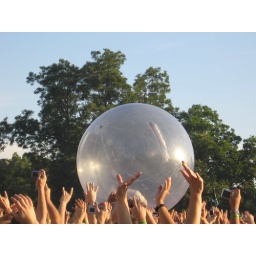
Wayne in the huge plastic ball